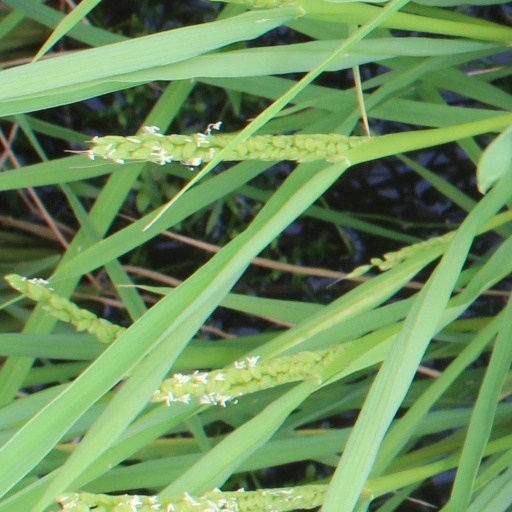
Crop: rice